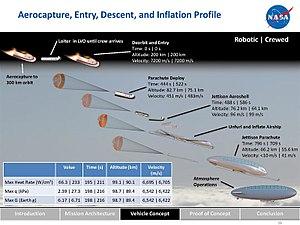
High Altitude Venus Operational Concept ou HAVOC est un ensemble de concepts de missions habitées de la NASA sur la planète Vénus. Toutes les parties habitées des missions seraient menées à partir d'engins plus légers que l'air flottants dans l'atmosphère dense de la planète ou en l'orbite.